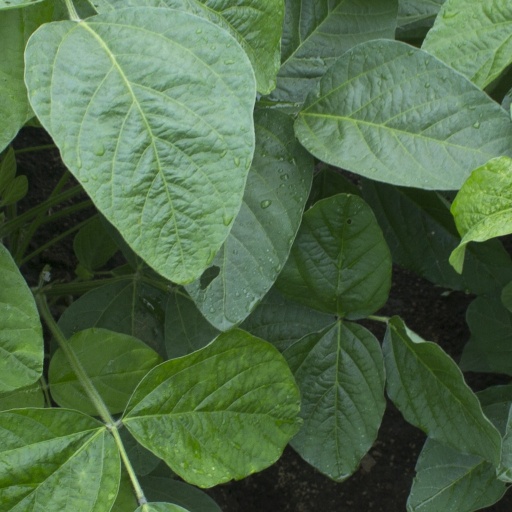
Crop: soybean